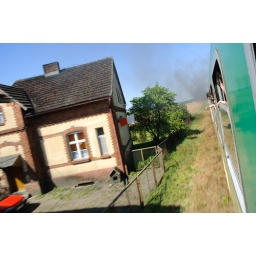
From the &amp;quot;Hefajstos&amp;quot; train on our road to Steam Locomotives Parade 2009 in Wolsztyn